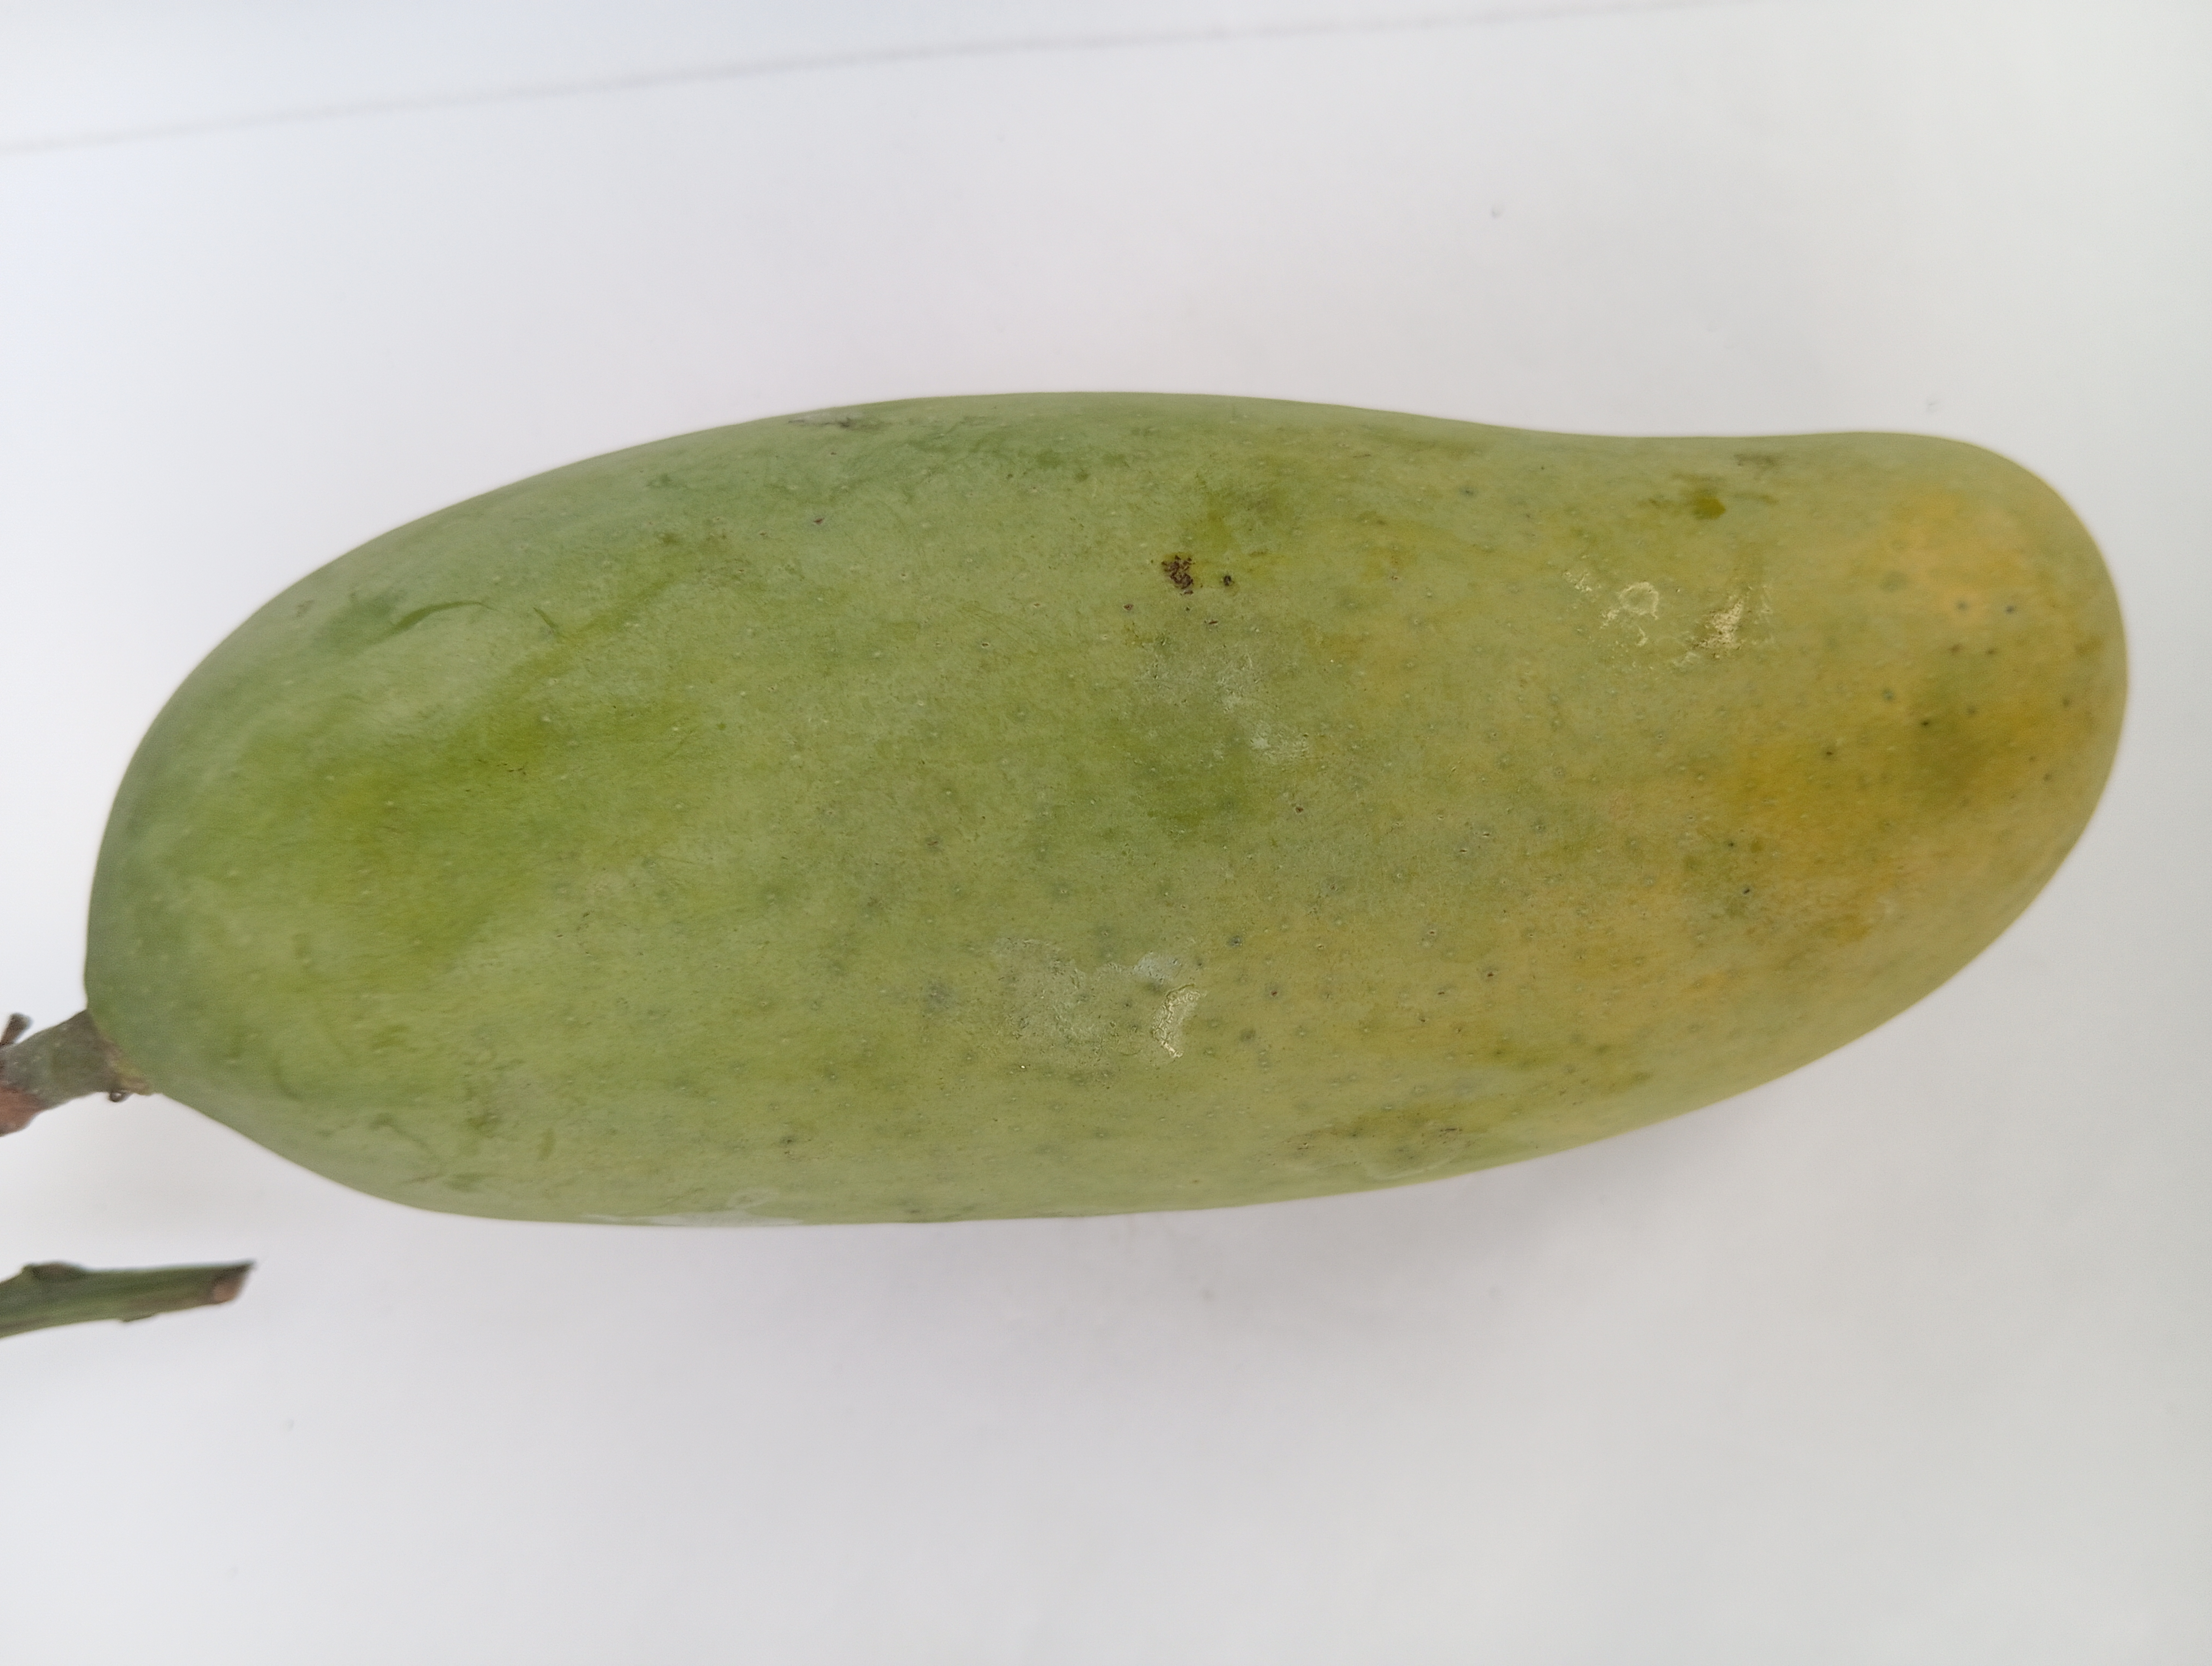
Mango variety: Banana